Ulster loyalism

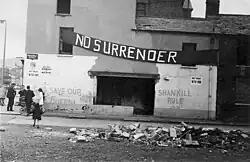
Loyalist graffiti and banner on a building in a side street off the Shankill Road, Belfast (1970)

The British government's introduction of the Third Home Rule Bill in 1912 sparked the Home Rule Crisis. Ulster unionists signed the Ulster Covenant, pledging to oppose Irish home rule by any means. They founded a large paramilitary force, the Ulster Volunteers, threatening to violently resist the authority of any Irish government over Ulster. The Ulster Volunteers smuggled thousands of rifles and rounds of ammunition into Ulster from Imperial Germany. In response, Irish nationalists founded the Irish Volunteers to ensure home rule was implemented. Home rule was postponed by the outbreak of the First World War in 1914. Both loyalists and nationalists fought in the war, with many Ulster Volunteers joining the 36th (Ulster) Division.